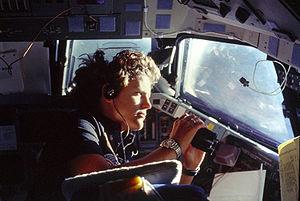
Kathryn Dwyer Sullivan dit Kathy Sullivan est une astronaute américaine née le 3 octobre 1951. C'est la première américaine à avoir effectué une sortie orbitale.